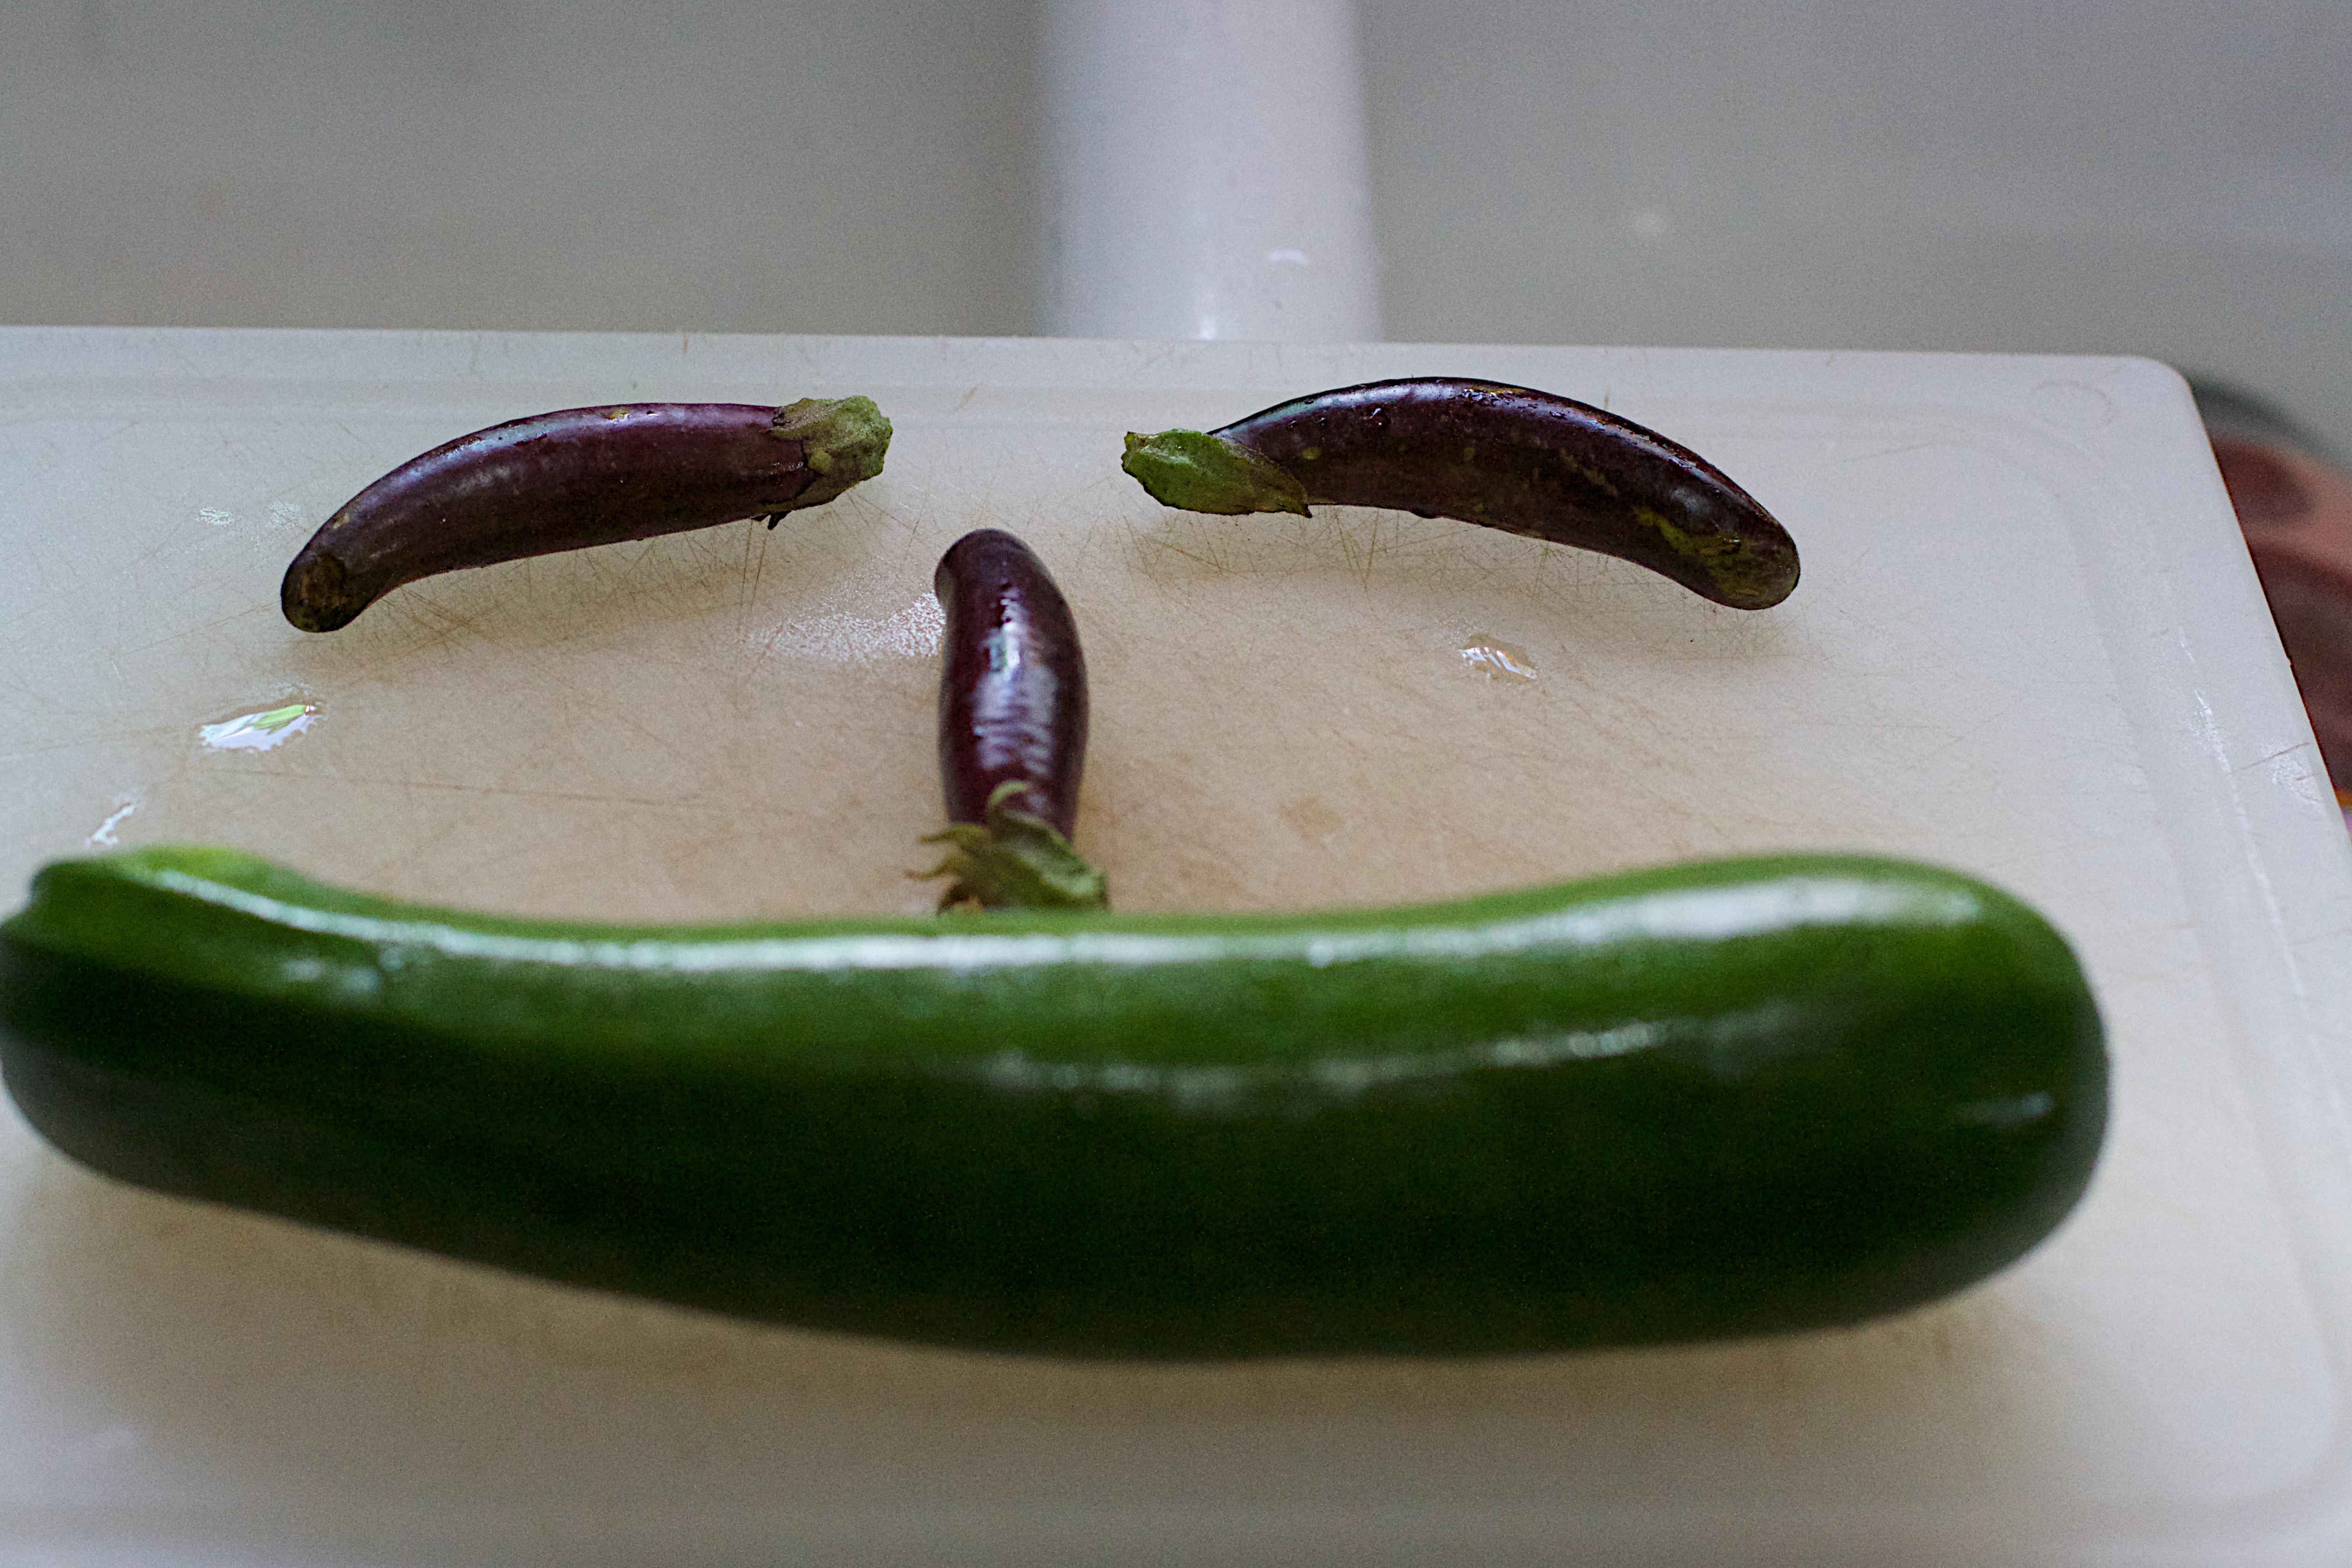
plant, food, produce, vegetable, eggplant, flowering plant, jalapeno, chili pepper, land plant, bell peppers and chili peppers